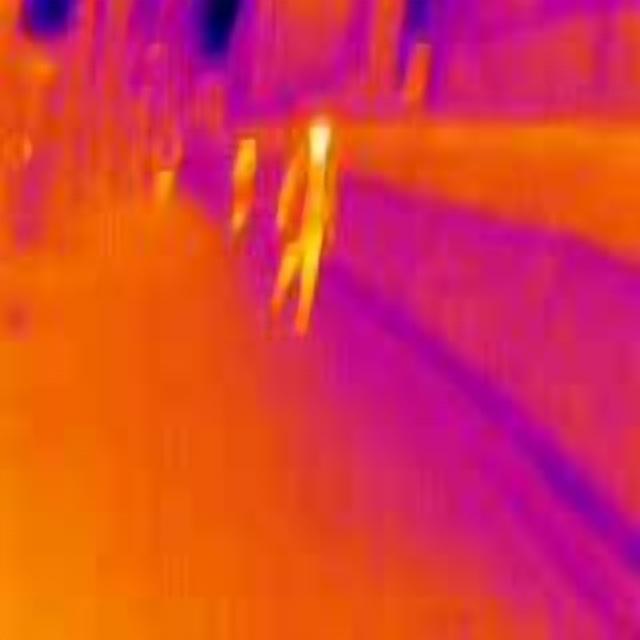
Detected objects:
label: person
label: person
label: person